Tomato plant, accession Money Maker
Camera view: horizontal (90 deg, fisheye); turntable rotation: 270 degrees
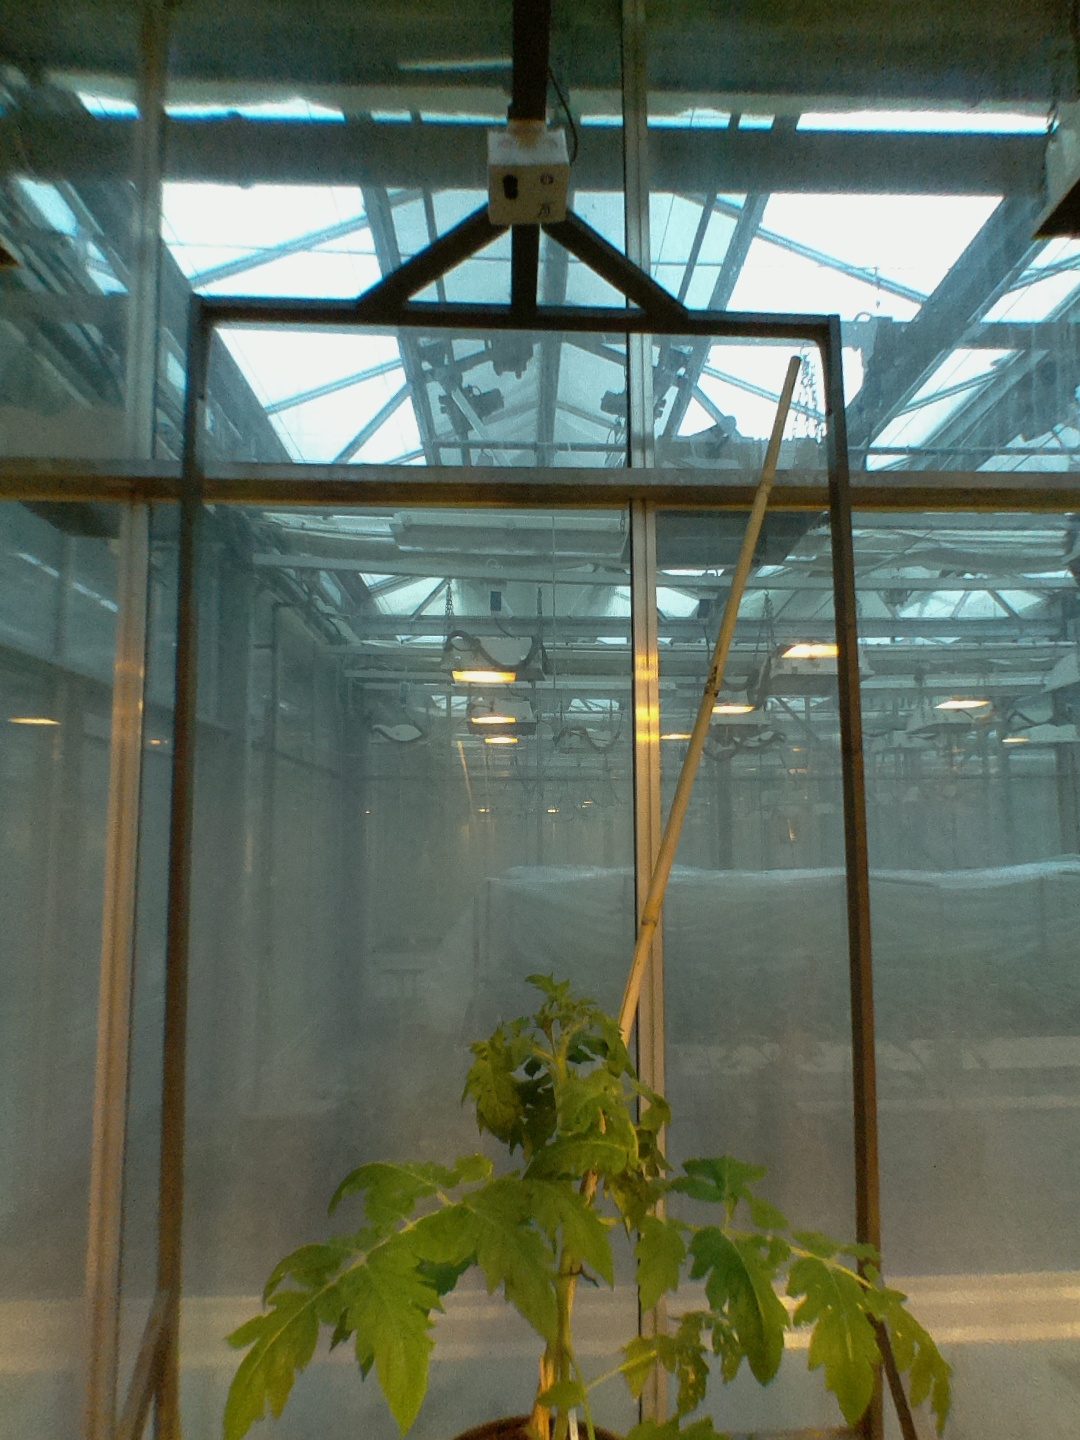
BBCH growth stage 20: First Side shoot start formed